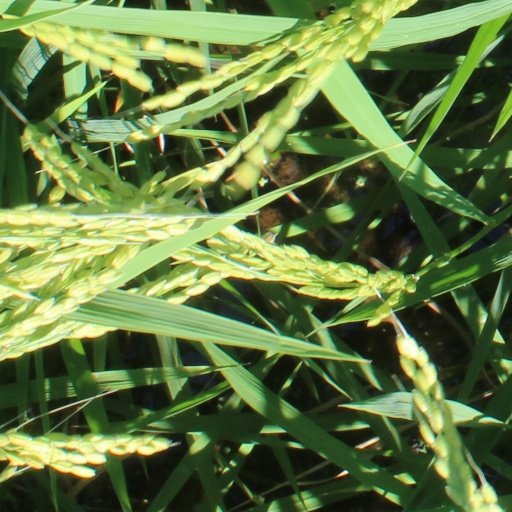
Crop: rice